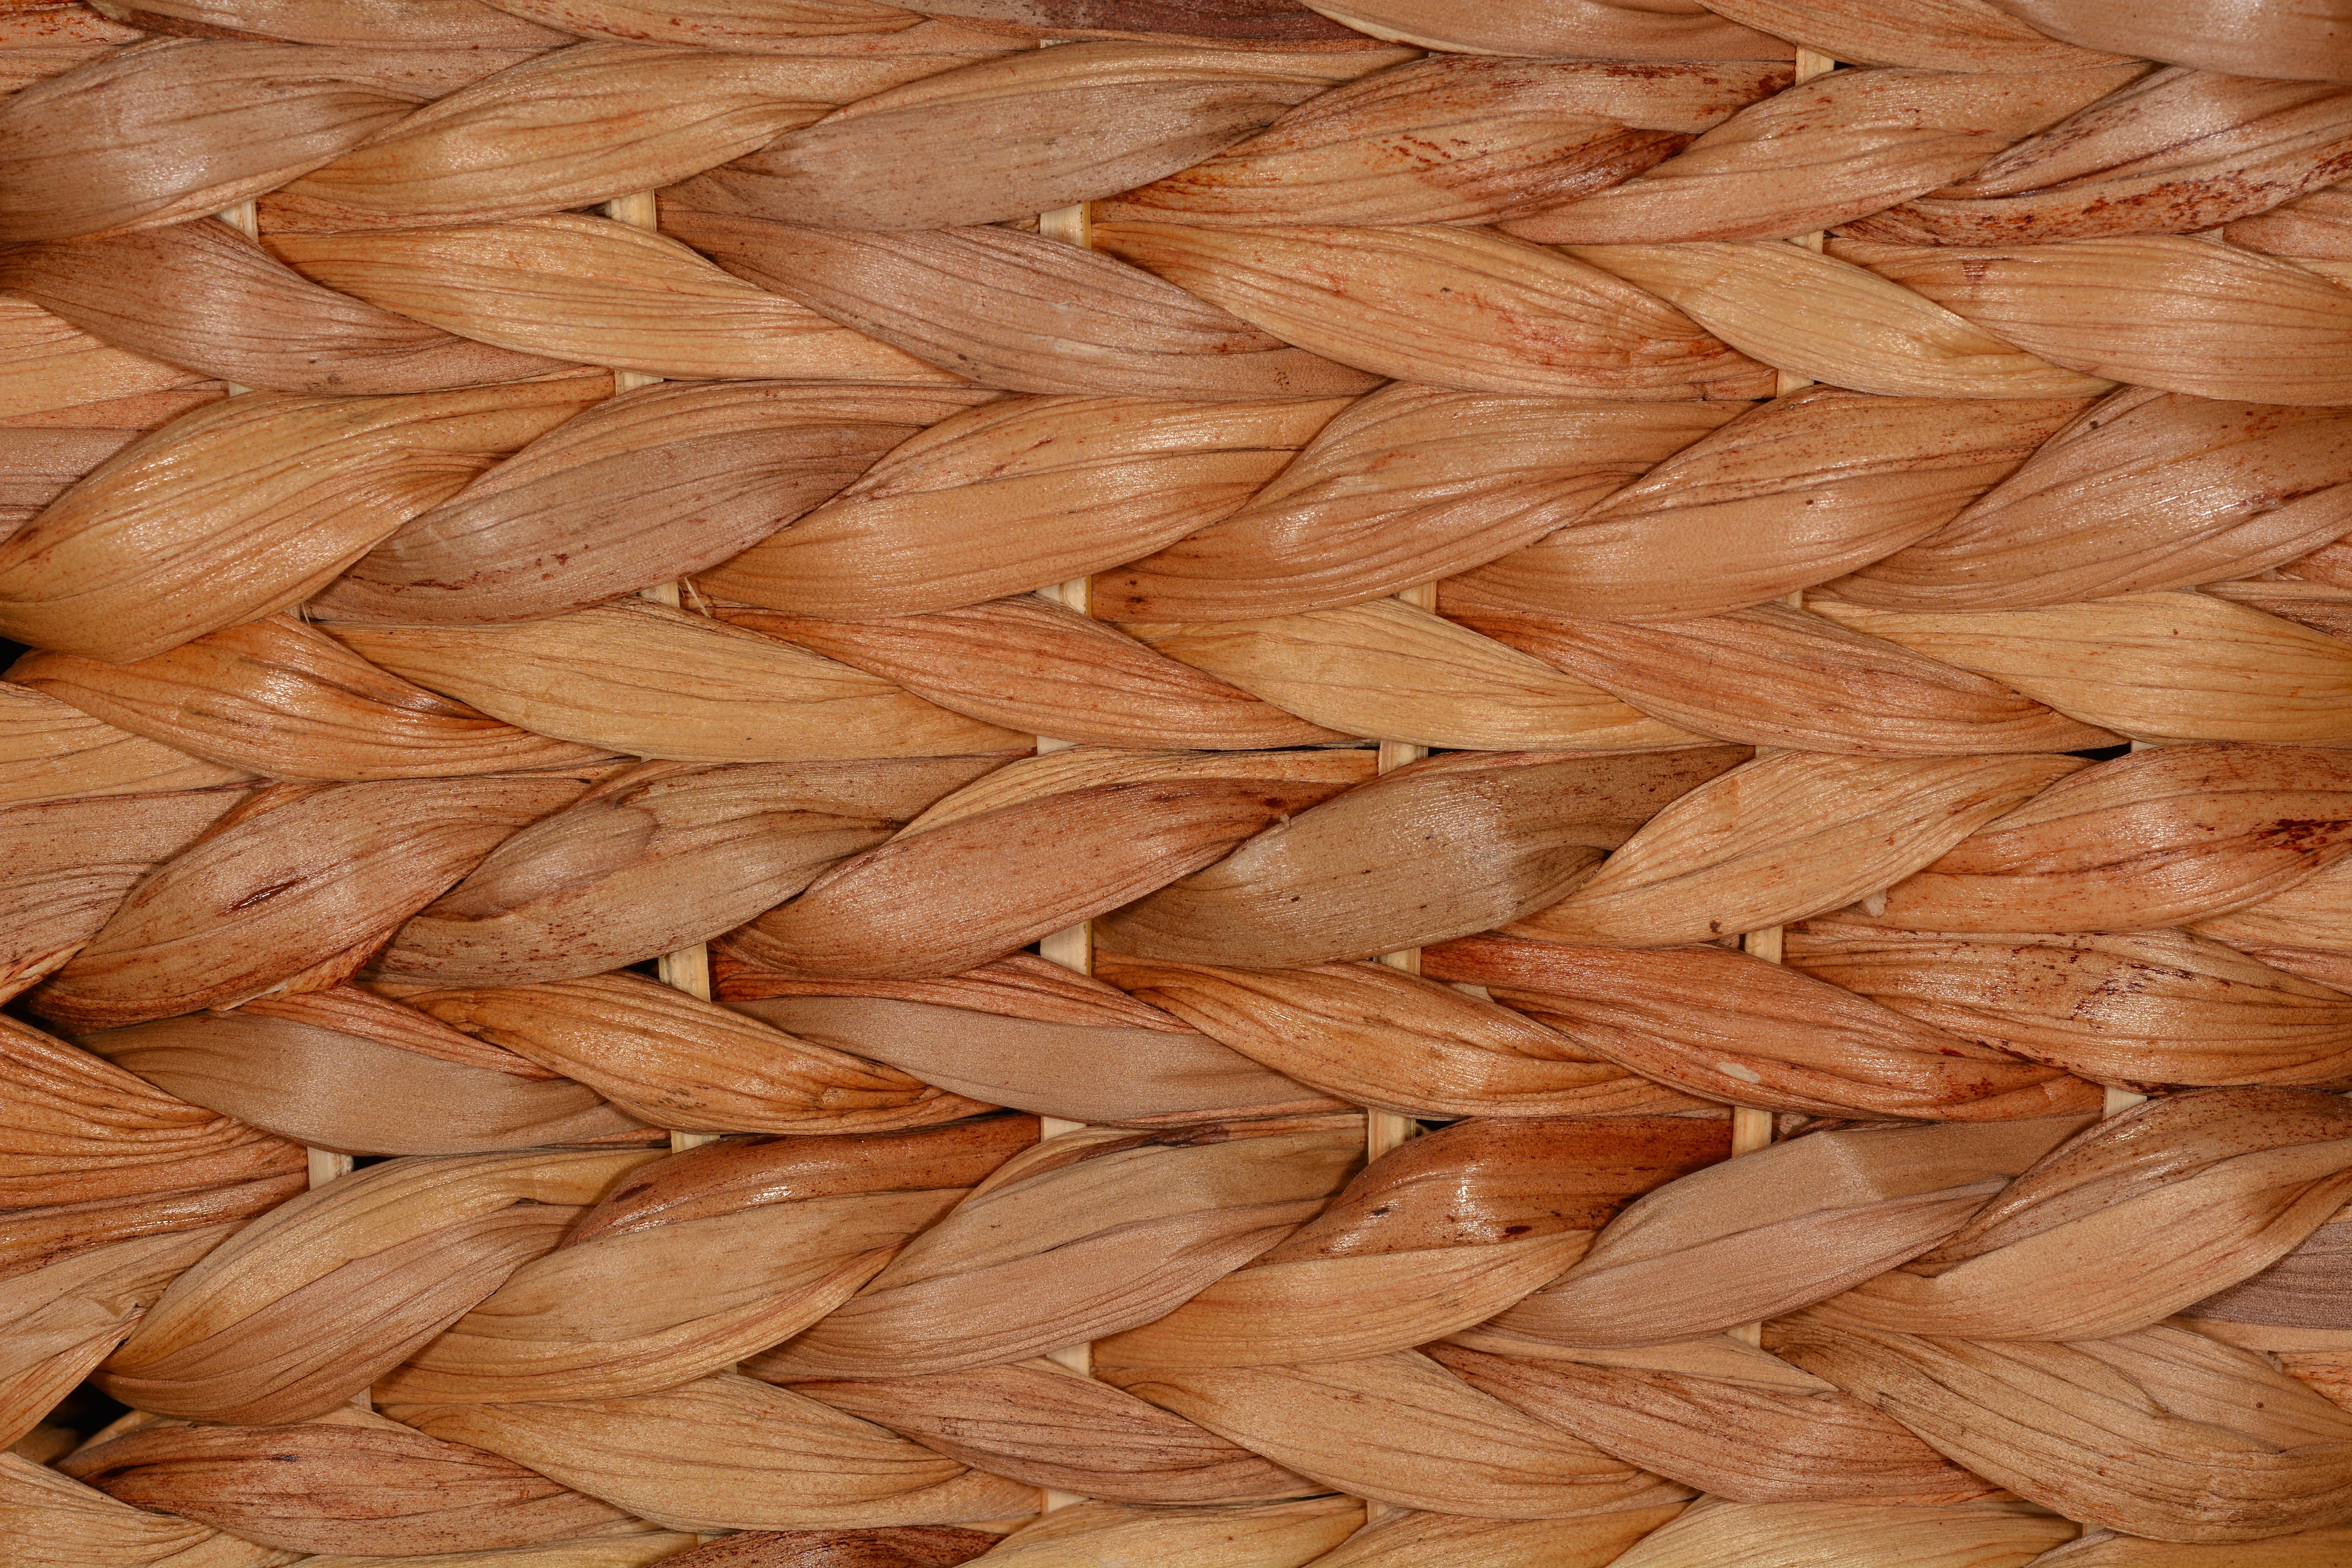
wood, texture, petal, floor, food, produce, basket, braid, background, bast, woven, flooring, flowering plant, natural material, wood flooring, grass family